Ruben Guthrie

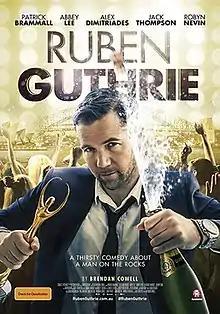

Ruben Guthrie is a 2015 Australian romantic drama film starring Patrick Brammall as the title character, with Alex Dimitriades and Abbey Lee in supporting roles. The film was written and directed by Brendan Cowell, based on his play of the same name.